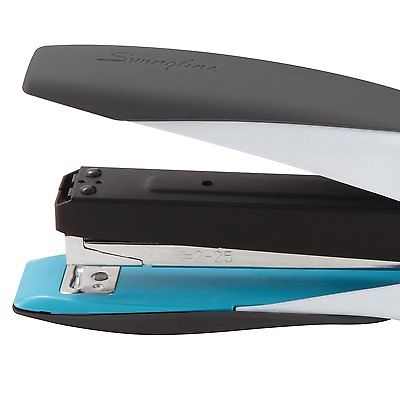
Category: stapler